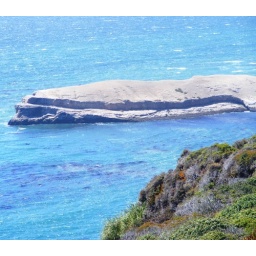
rock in ocean